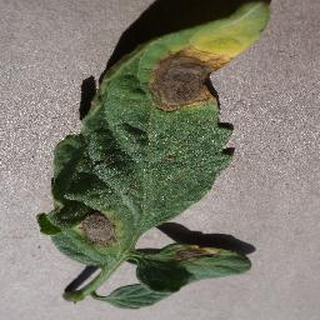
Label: tomato_early_blight